Magical Vacation

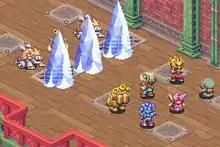
Screenshot of the turn-based battle system

This system allows the player to interact with the Game Boy Advance's multiplayer link. The first option, , allows players to exchange main characters to acquire new spells. For instance, exchanging between a wind elemental main character and a sound elemental one will allow the wind elemental character to learn a sound elemental spell, and vice versa. Magic learned in this way can be strengthened with experience like all other spells from the beginning of the game. Each player can also receive "special" spell data, which can be equipped to allied characters, but equipped spells will not strengthen with experience. Exchanging a certain number of times will give the main character a new spell or change their element. Love magic is acquired if the player exchanges with 5 players of the same element. Exchanging 100 times will change the main character's element to the dark element and change their appearance to the dark costume. Learning all of the spells in the game and fulfilling the two prior requirements will give the main character light magic, change their element to the light element, and change them into the light costume.